Kyū-Iwasaki-tei Garden

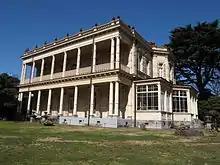
Southern side of Western-style residence

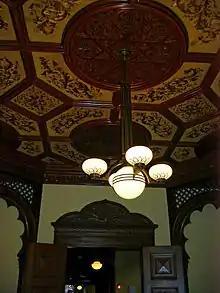
Interior of Western-style residence

The grounds were originally owned by the Sakakibara family of the Echigo Takada Clan in the Edo period, and were the site of their Edo residence. The property passed to the Makino family of the Maizuru clan in the early Meiji era. In 1896, Hisaya Iwasaki, son of the founder of the Mitsubishi group, Yataro Iwasaki, purchased this land — three years after becoming Mitsubishi's third president. The premises became the official residence of the Iwasaki family.